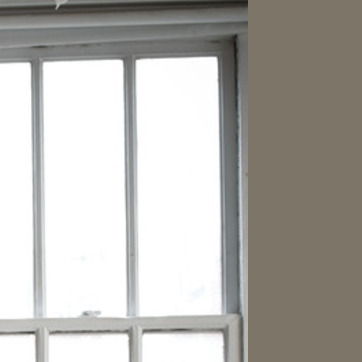
Material: glass